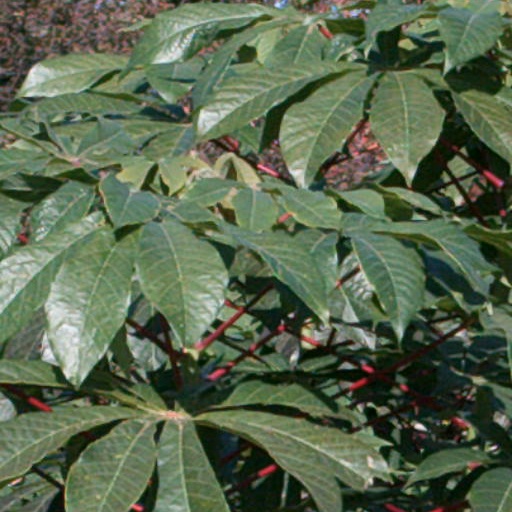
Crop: cassava